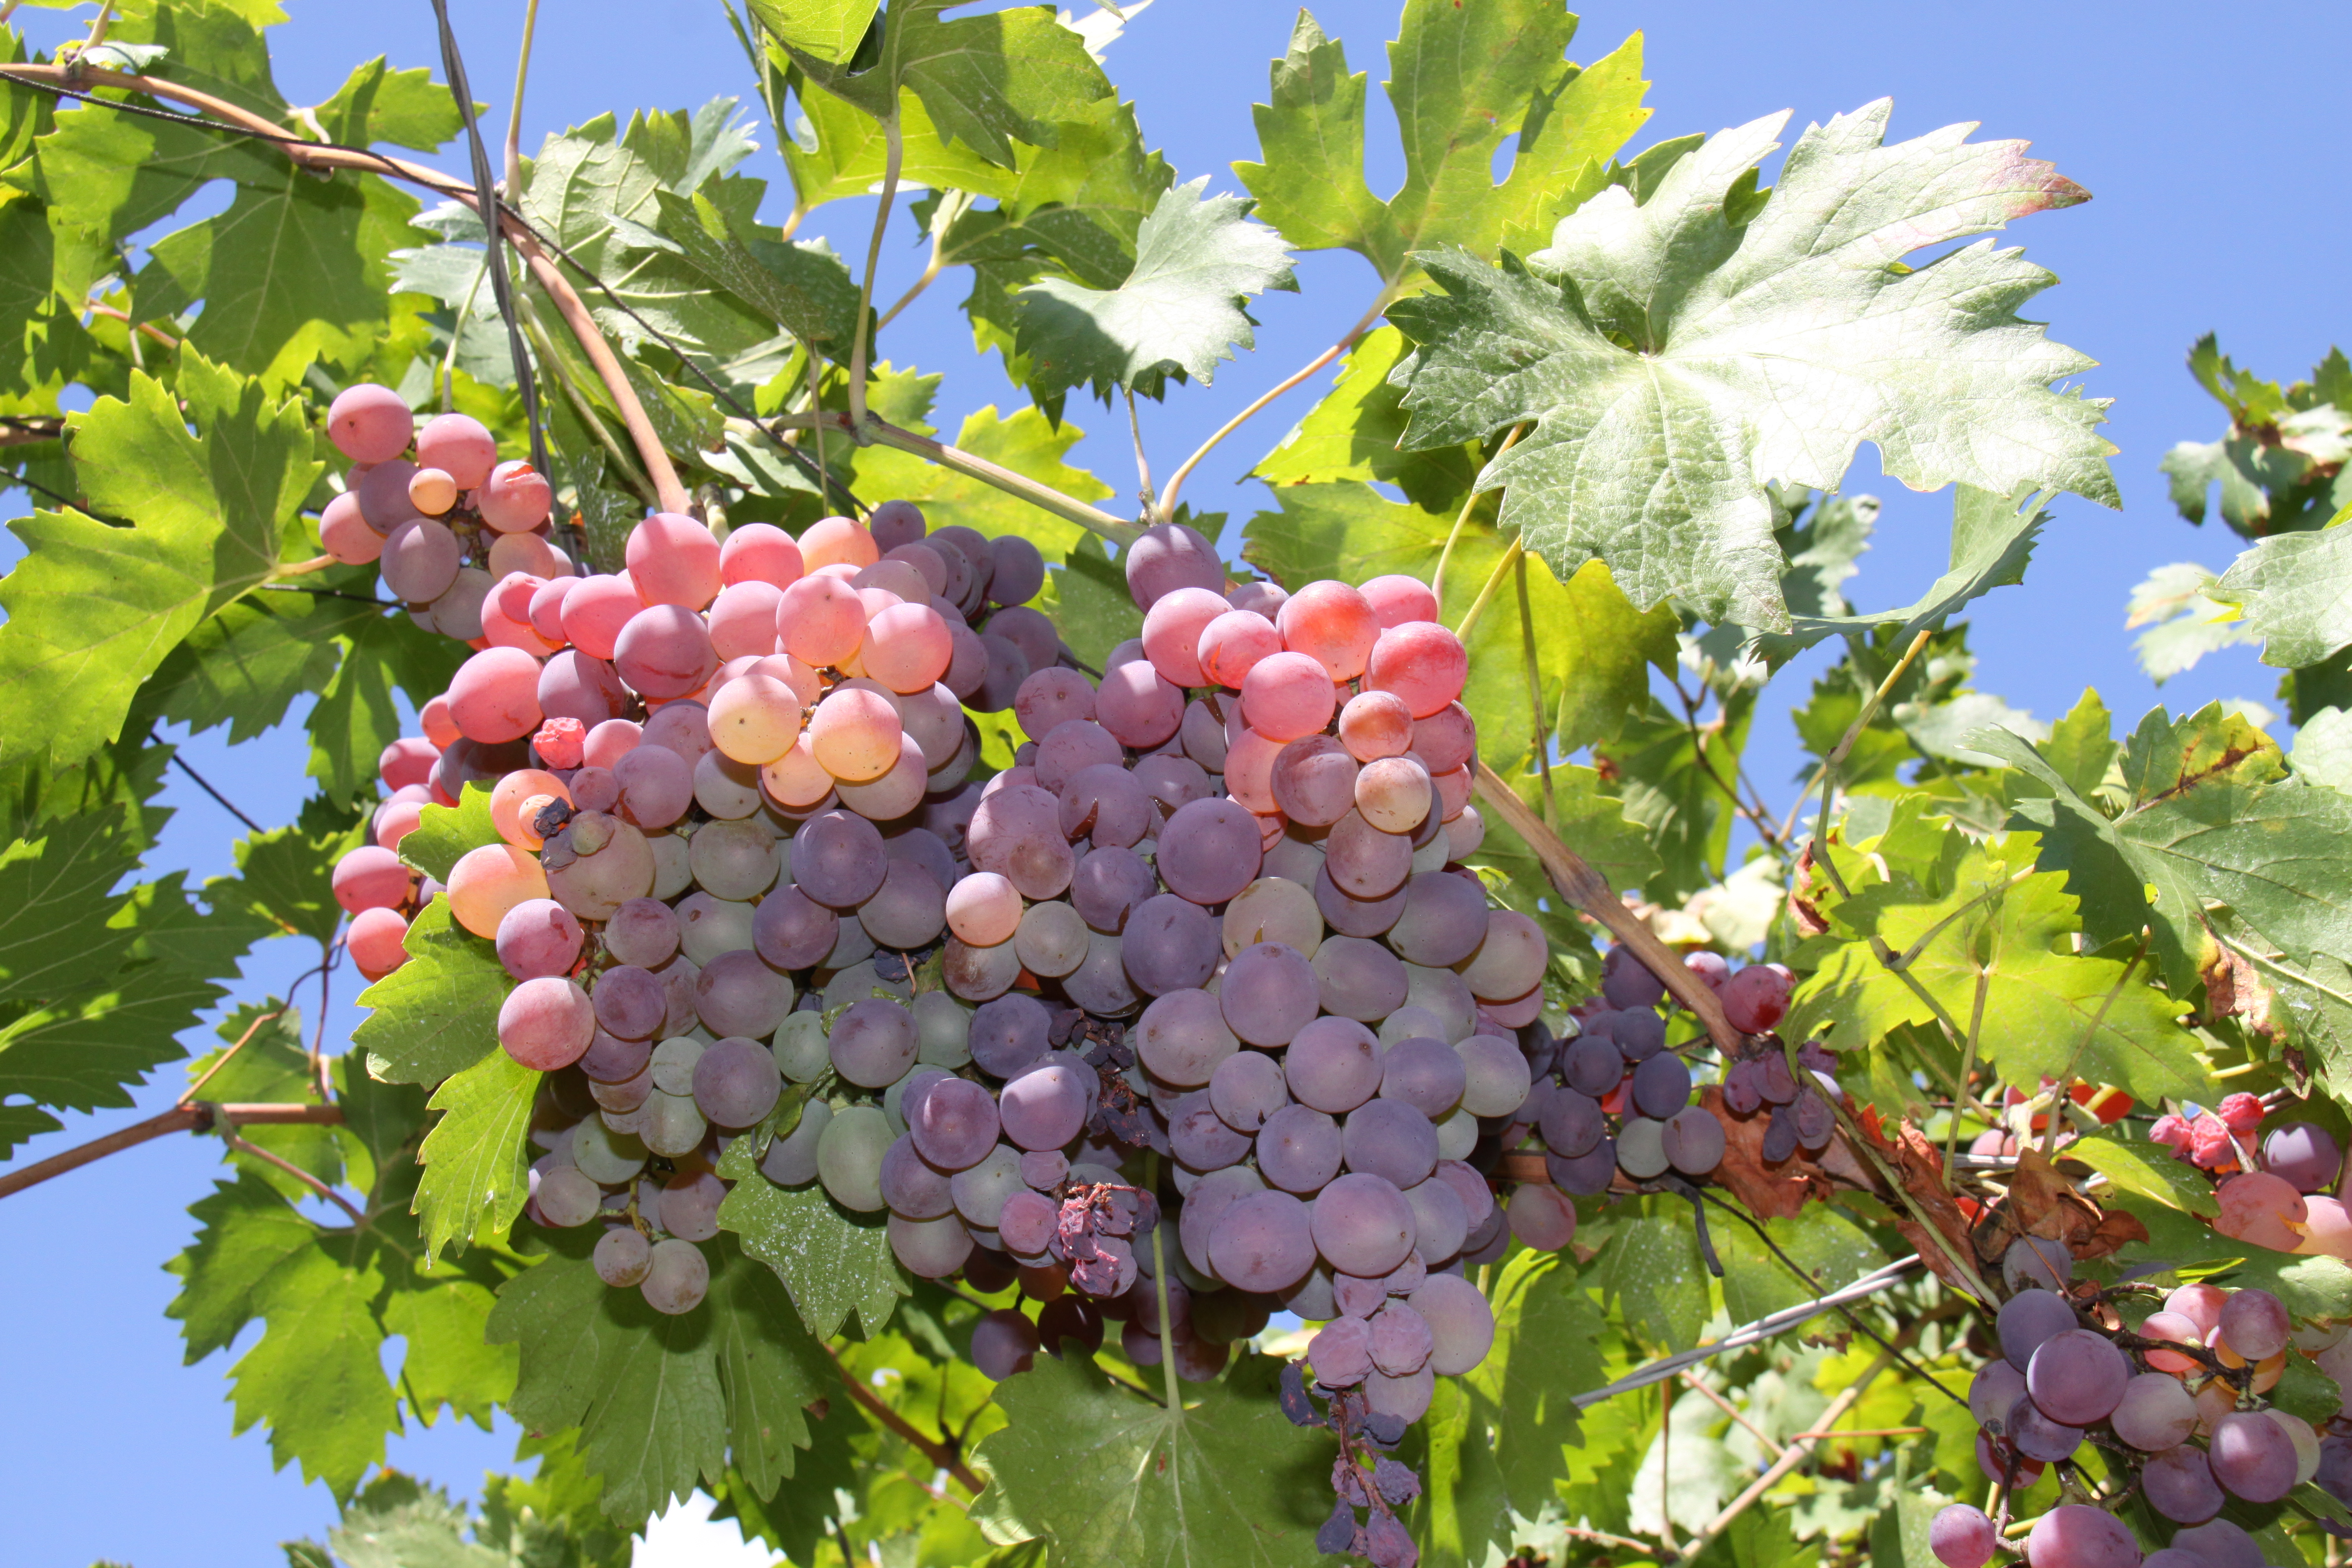
grapes, sun, vine, grape, flowering plant, grape leaves, seedless fruit, plant, grapevine family, fruit, flower, vitis, woody plant, food, zante currant, Davidson's Plum, tree, fruit tree, produce, berry, grape seed extract, vineyard, currant, sultana, shrub